St Giles in the Fields

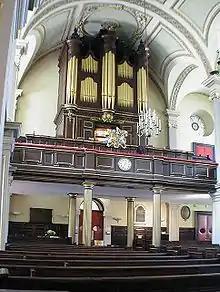
The West end of the interior, showing the organ

A stone stele in north aisle of the church commemorates the great English dramatist, translator and poet George Chapman (1559 – London, 12 May 1634). A Classical Scholar in his own right, Chapman published the first complete English translation of the works of Homer which was the most popular in the English language and was the way most English speakers encountered these poems until the translations of Alexander Pope. Chapman also translated the "Homeric Hymns", the "Georgics" of Virgil, "The Works of Hesiod" (1618, dedicated to Francis Bacon), the "Hero and Leander" of Musaeus (1618) and the "Fifth Satire" of Juvenal (1624).